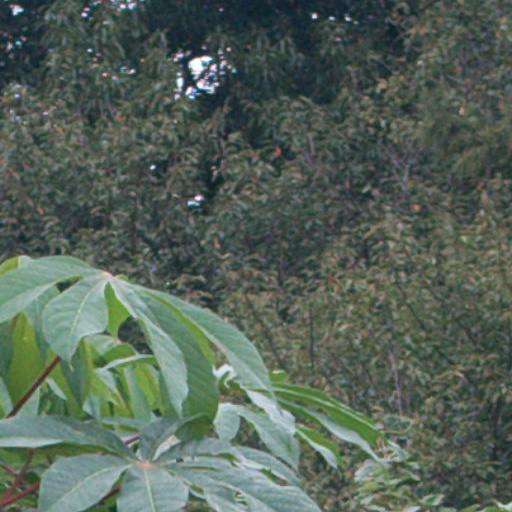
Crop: cassava